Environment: real
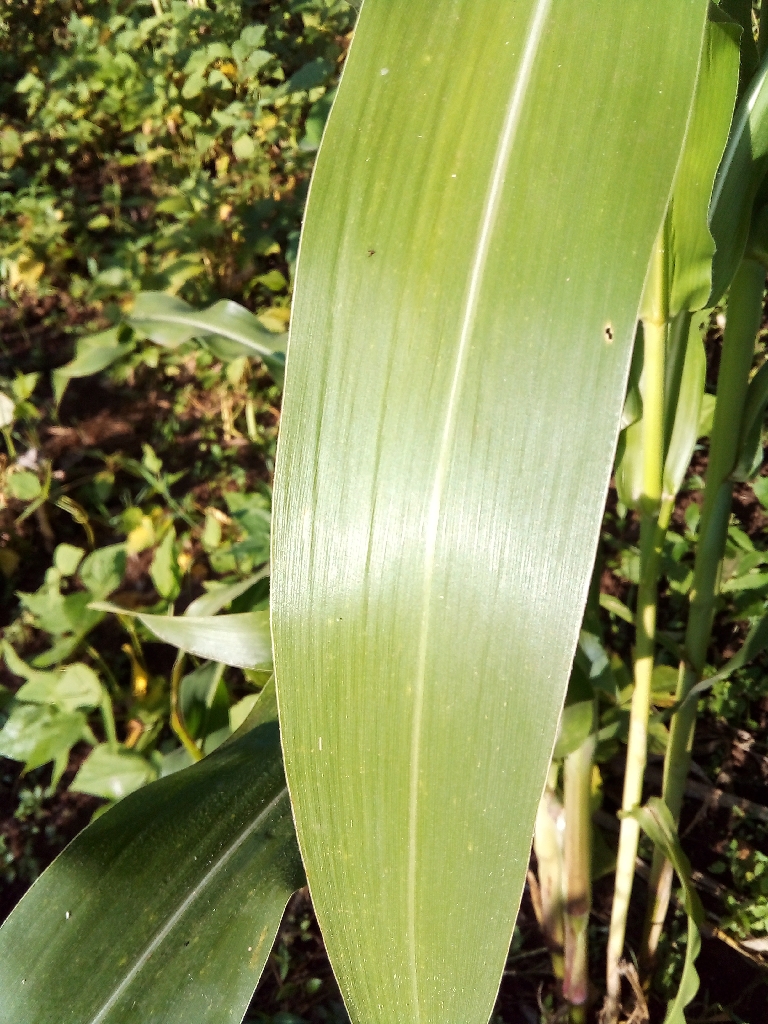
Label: healthy